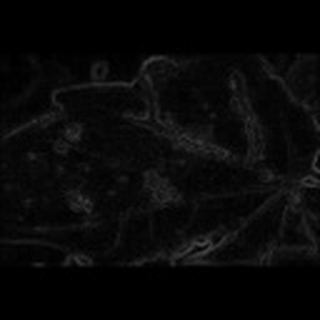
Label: cotton_bacterial_blight